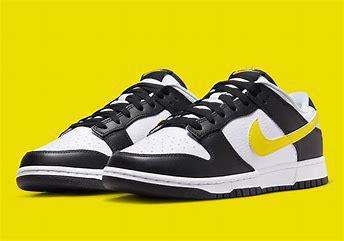
Brand: Nike
Model: kg Nike Dunk